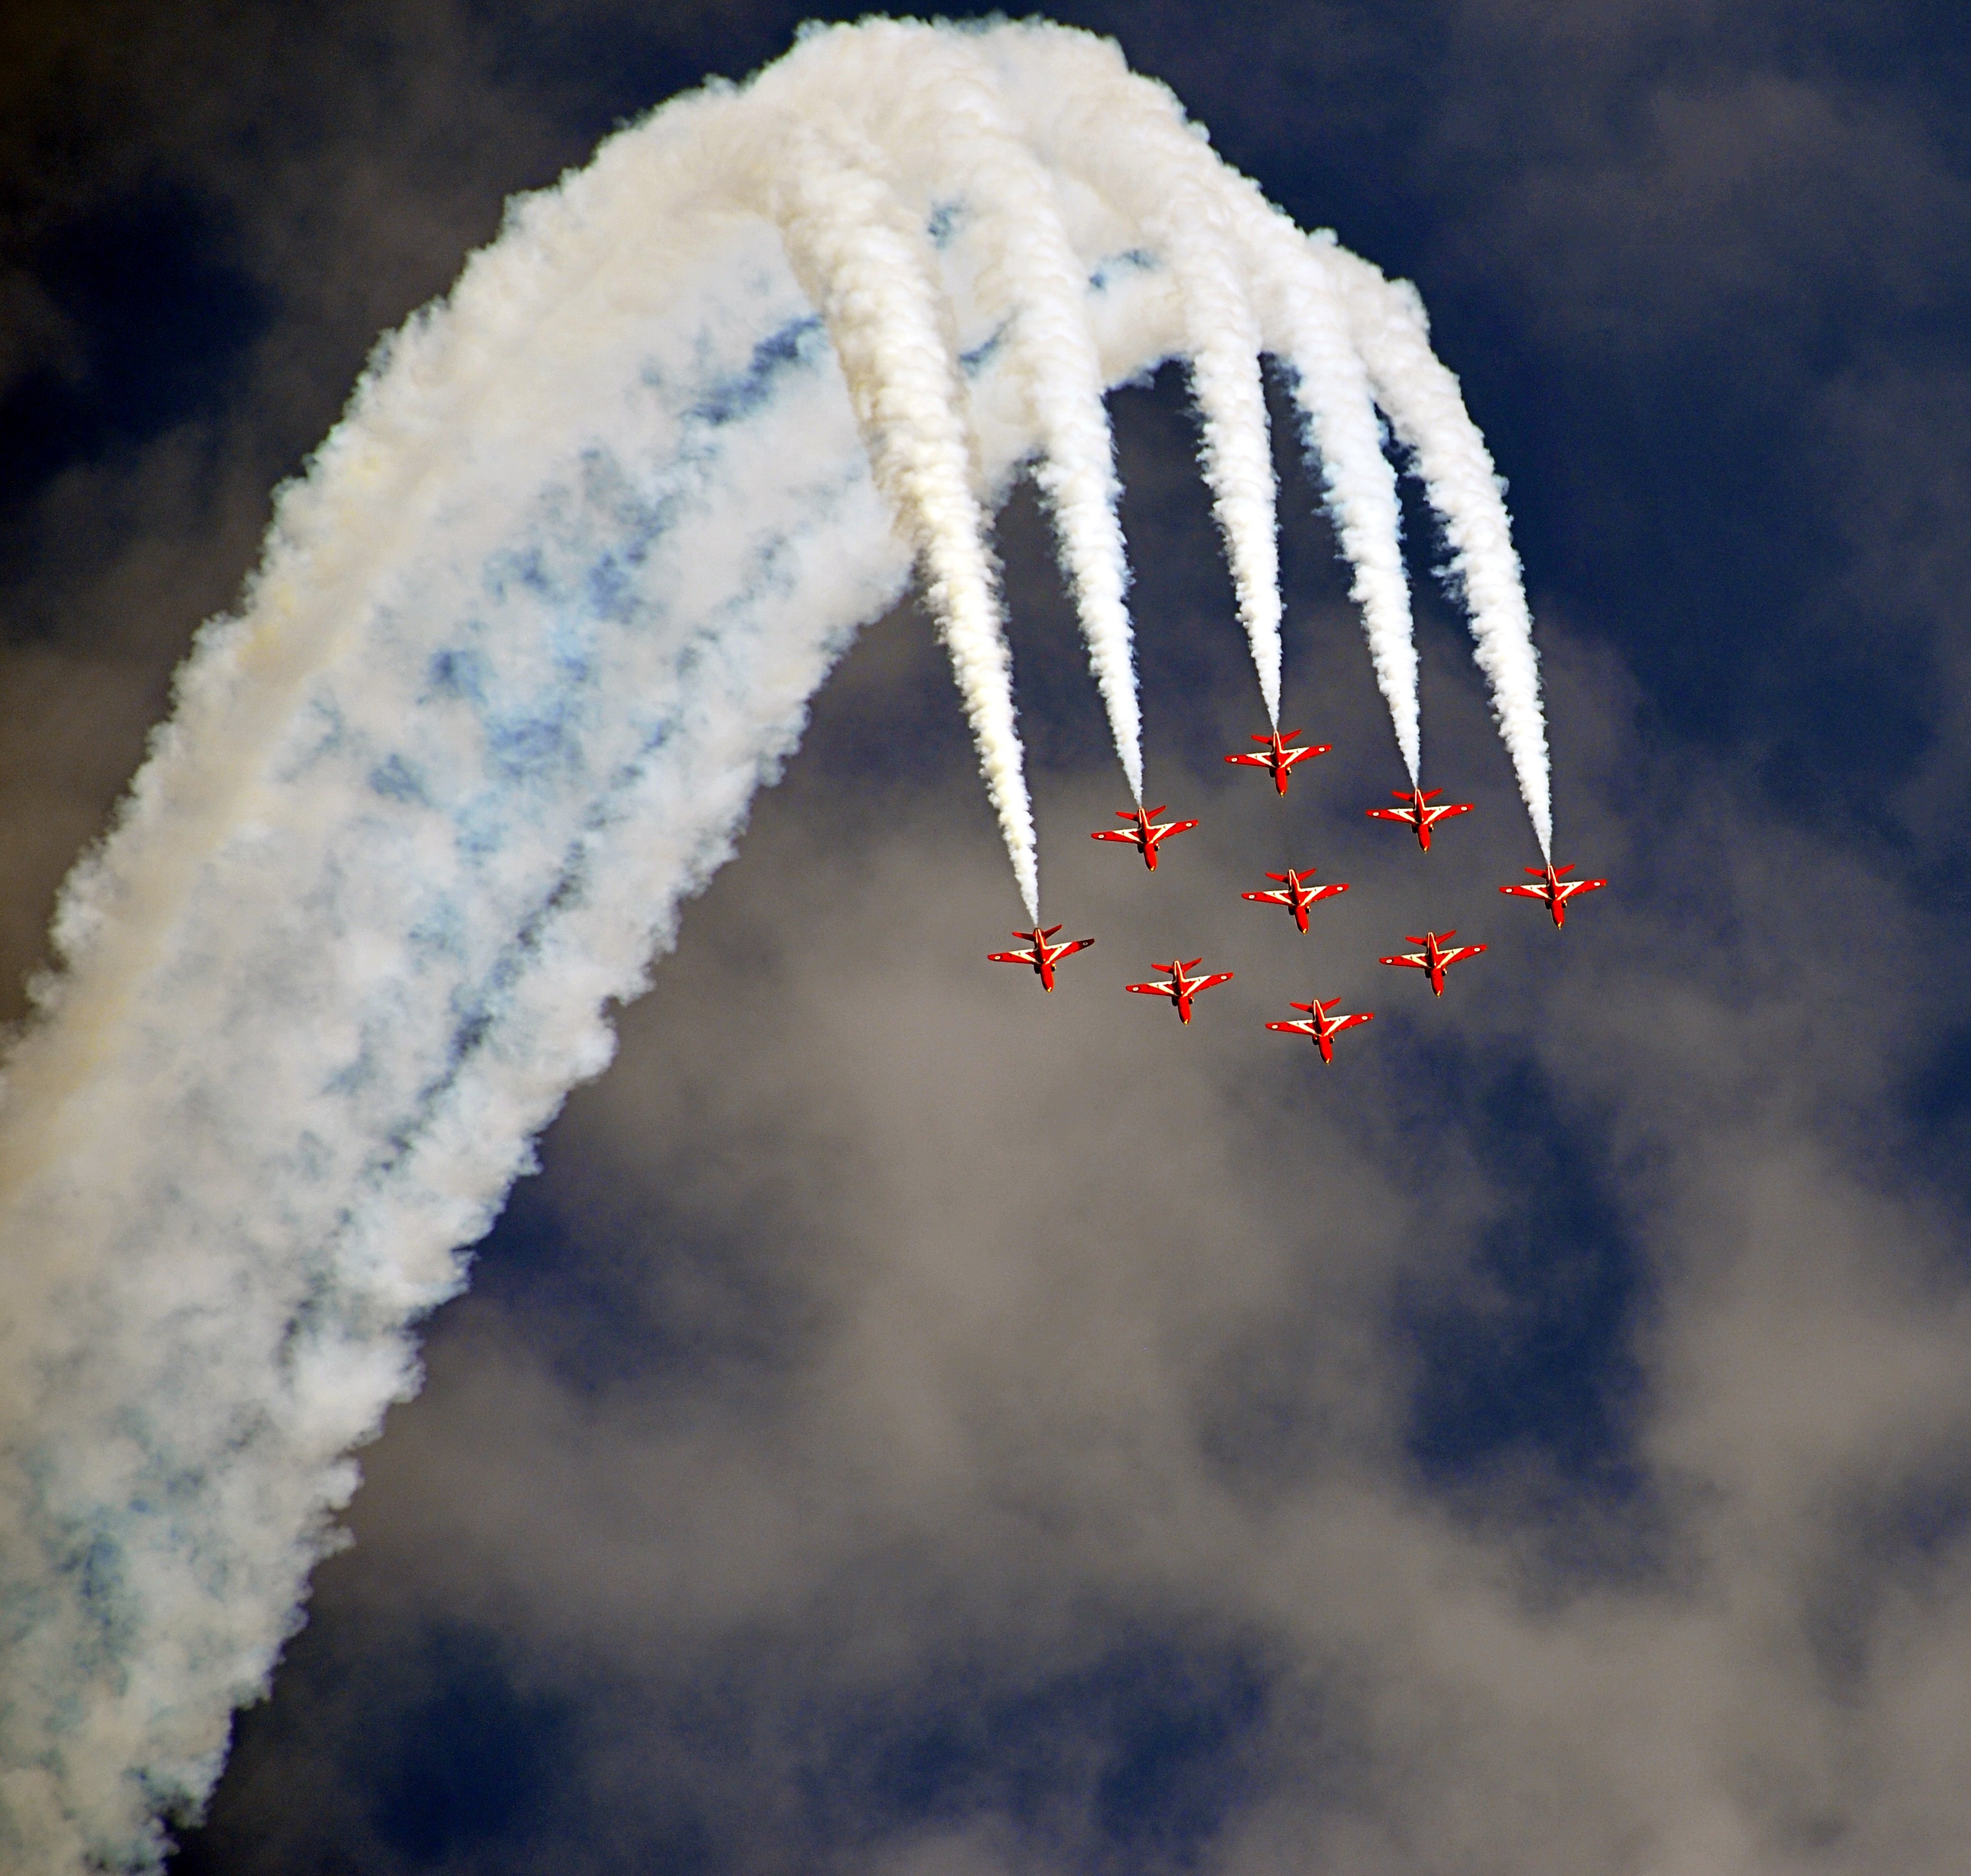
snow, wing, cloud, sky, flying, smoke, aircraft, formation, aviation, blue, display, airshow, fighter, stunt, jets, aerobatic, fighter jets, meteorological phenomenon, red arrows, atmosphere of earth